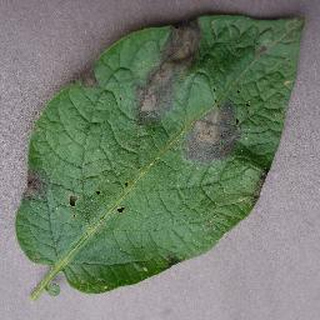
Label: potato_late_blight